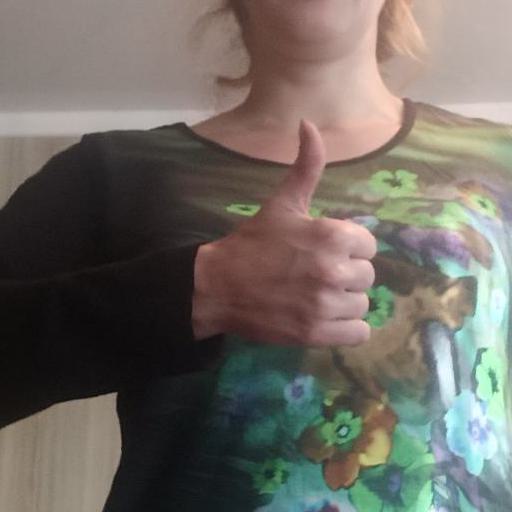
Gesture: like